Henry Francis Brooke

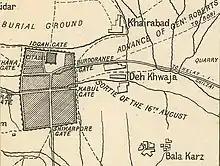
Edward Stanford's "Map of the Seat of War in Afghanistan in 1880" (detail, showing Kandahar and Deh Khwaja)

On 16 August, the sortie of that day, to the village of Deh Khwaja, was undertaken in opposition both to his own advice and to that of General Burrows. The sortie had been planned for the previous week, but abandoned in deference to their opinion. Other counsel, however, prevailed; and on the evening of 15 August, General Brooke was told that the operation was to be carried out, and that he was to have the command. He was emphatic in expressing his disapproval of the project, and desired to place on record his opinion of the unwisdom of the movement. His phrase was: "It will either be a walk over, or a very serious business. In the former case, it will be useless as a demonstration; in the latter, it must entail heavy loss."